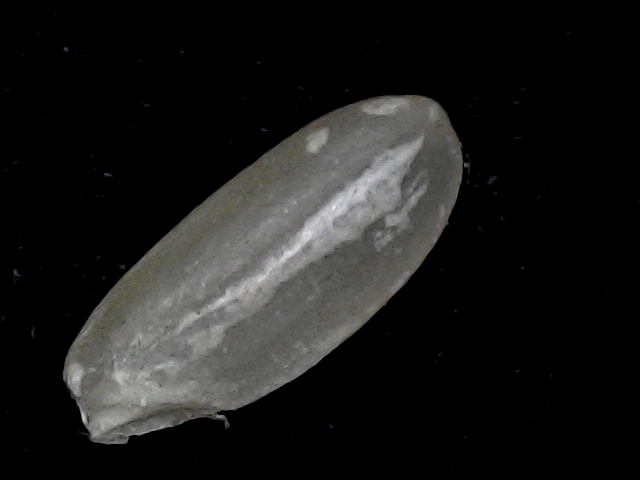
Rice variety: BR22